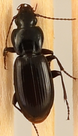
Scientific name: Pterostichus restrictus
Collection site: Niwot Ridge NEON (NIWO), plot NIWO_001